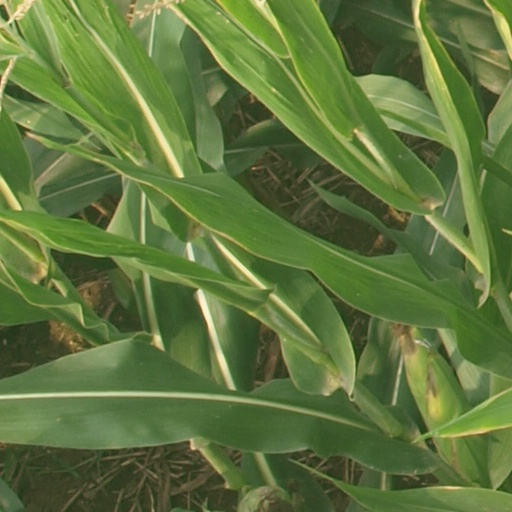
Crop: maize; corn